Dave Tomlin

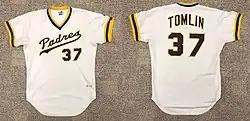
1977 San Diego Padres #37 Dave Tomlin game worn home jersey

After appearing in 19 games for Cincinnati in 1972 and 1973, Tomlin was traded (along with Bobby Tolan) to the San Diego Padres for Clay Kirby. Tomlin's lone major league start came on June 23, 1976. He appeared regularly for the Padres from 1974 to 1977, having his best two seasons of his career, based on WAR, in and .